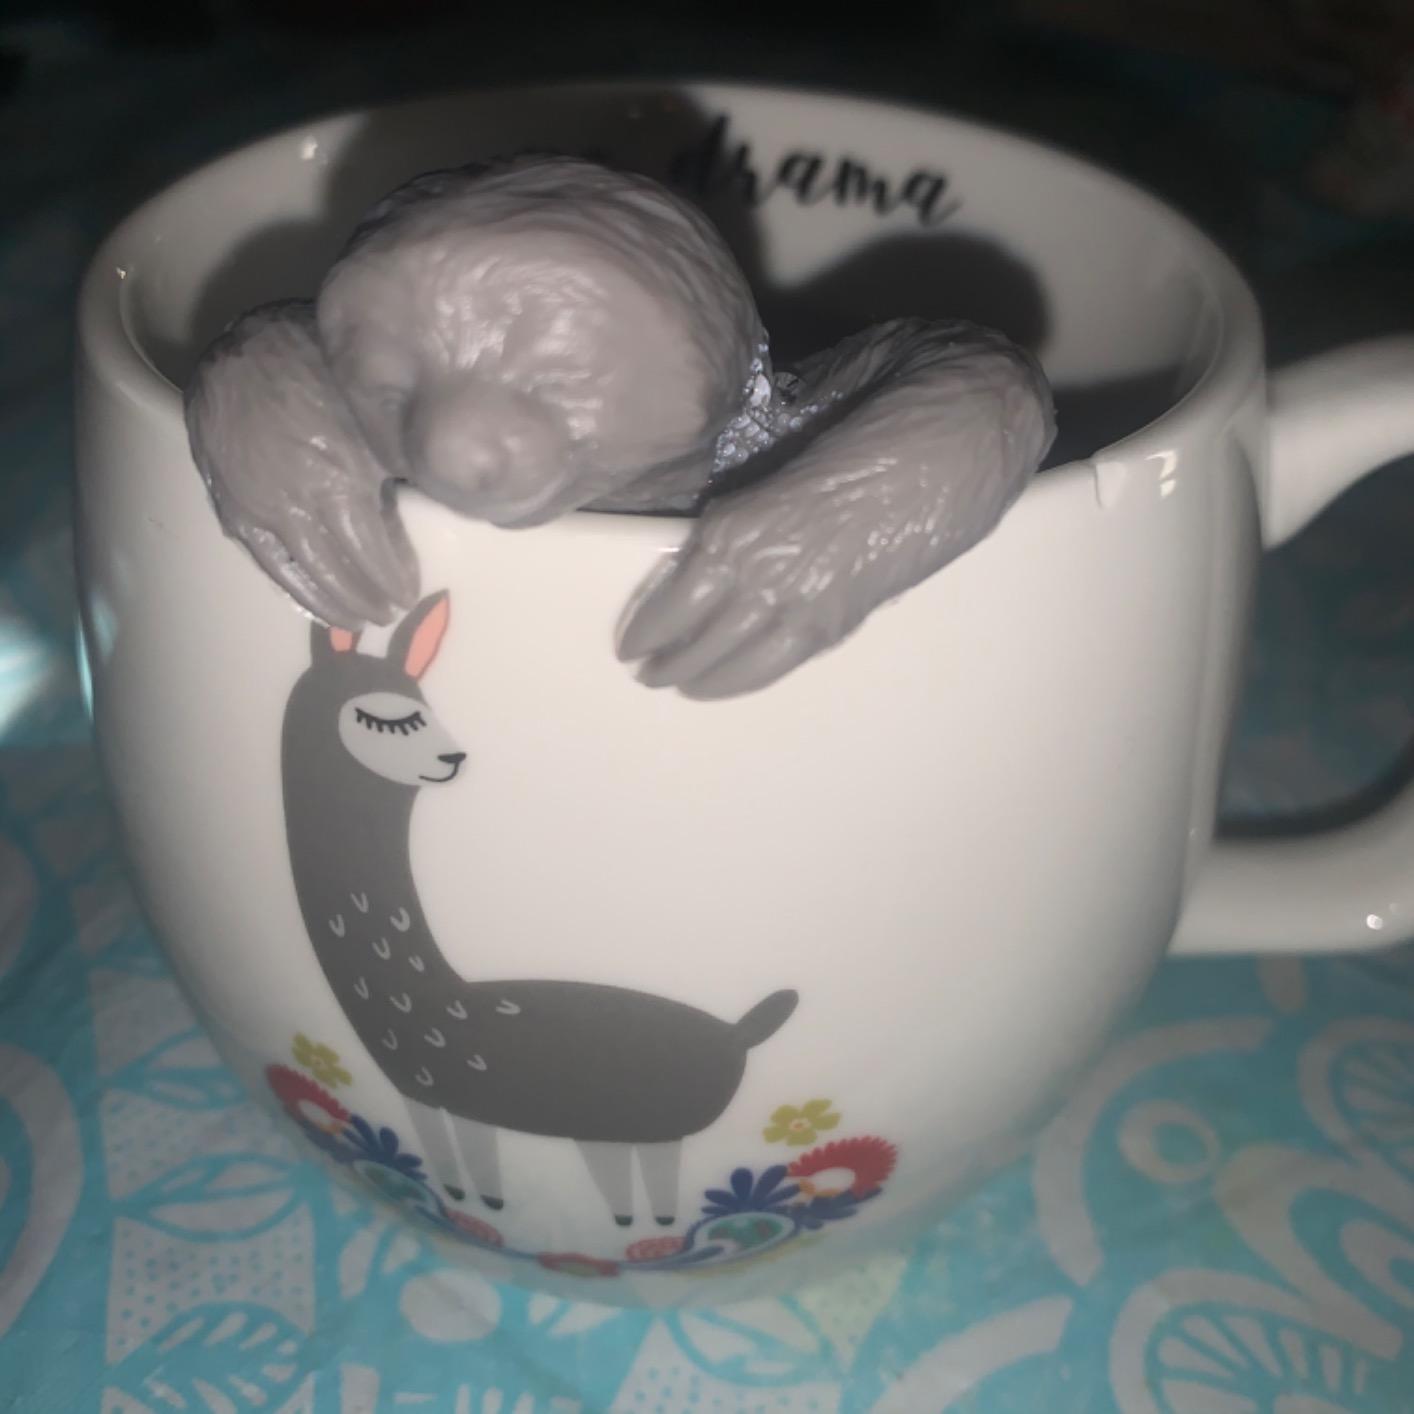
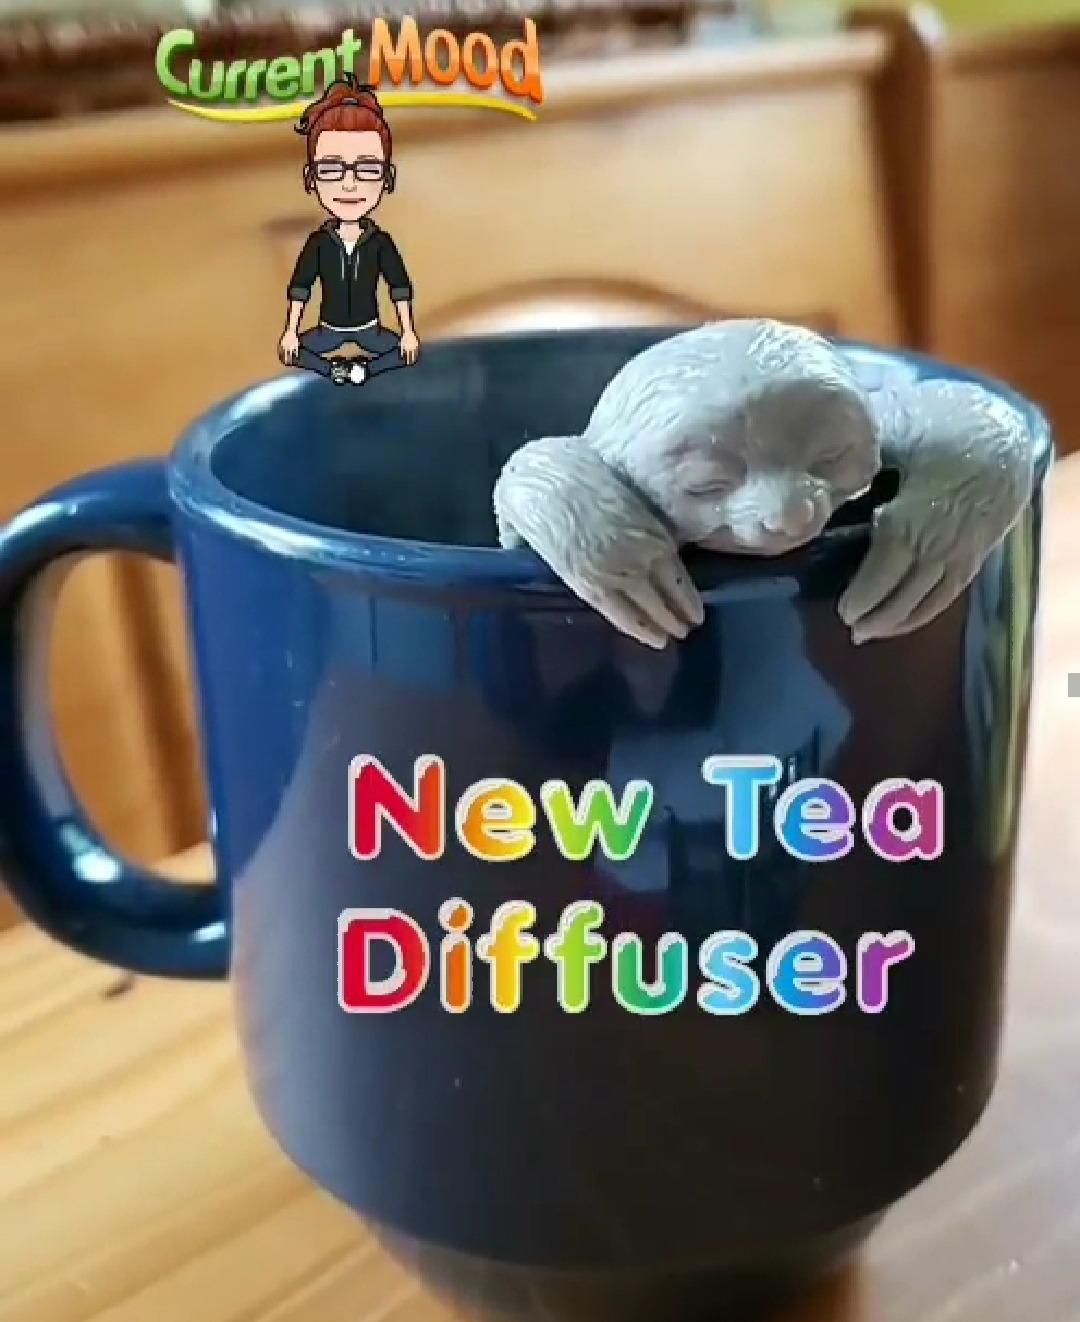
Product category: items_tea
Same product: yes